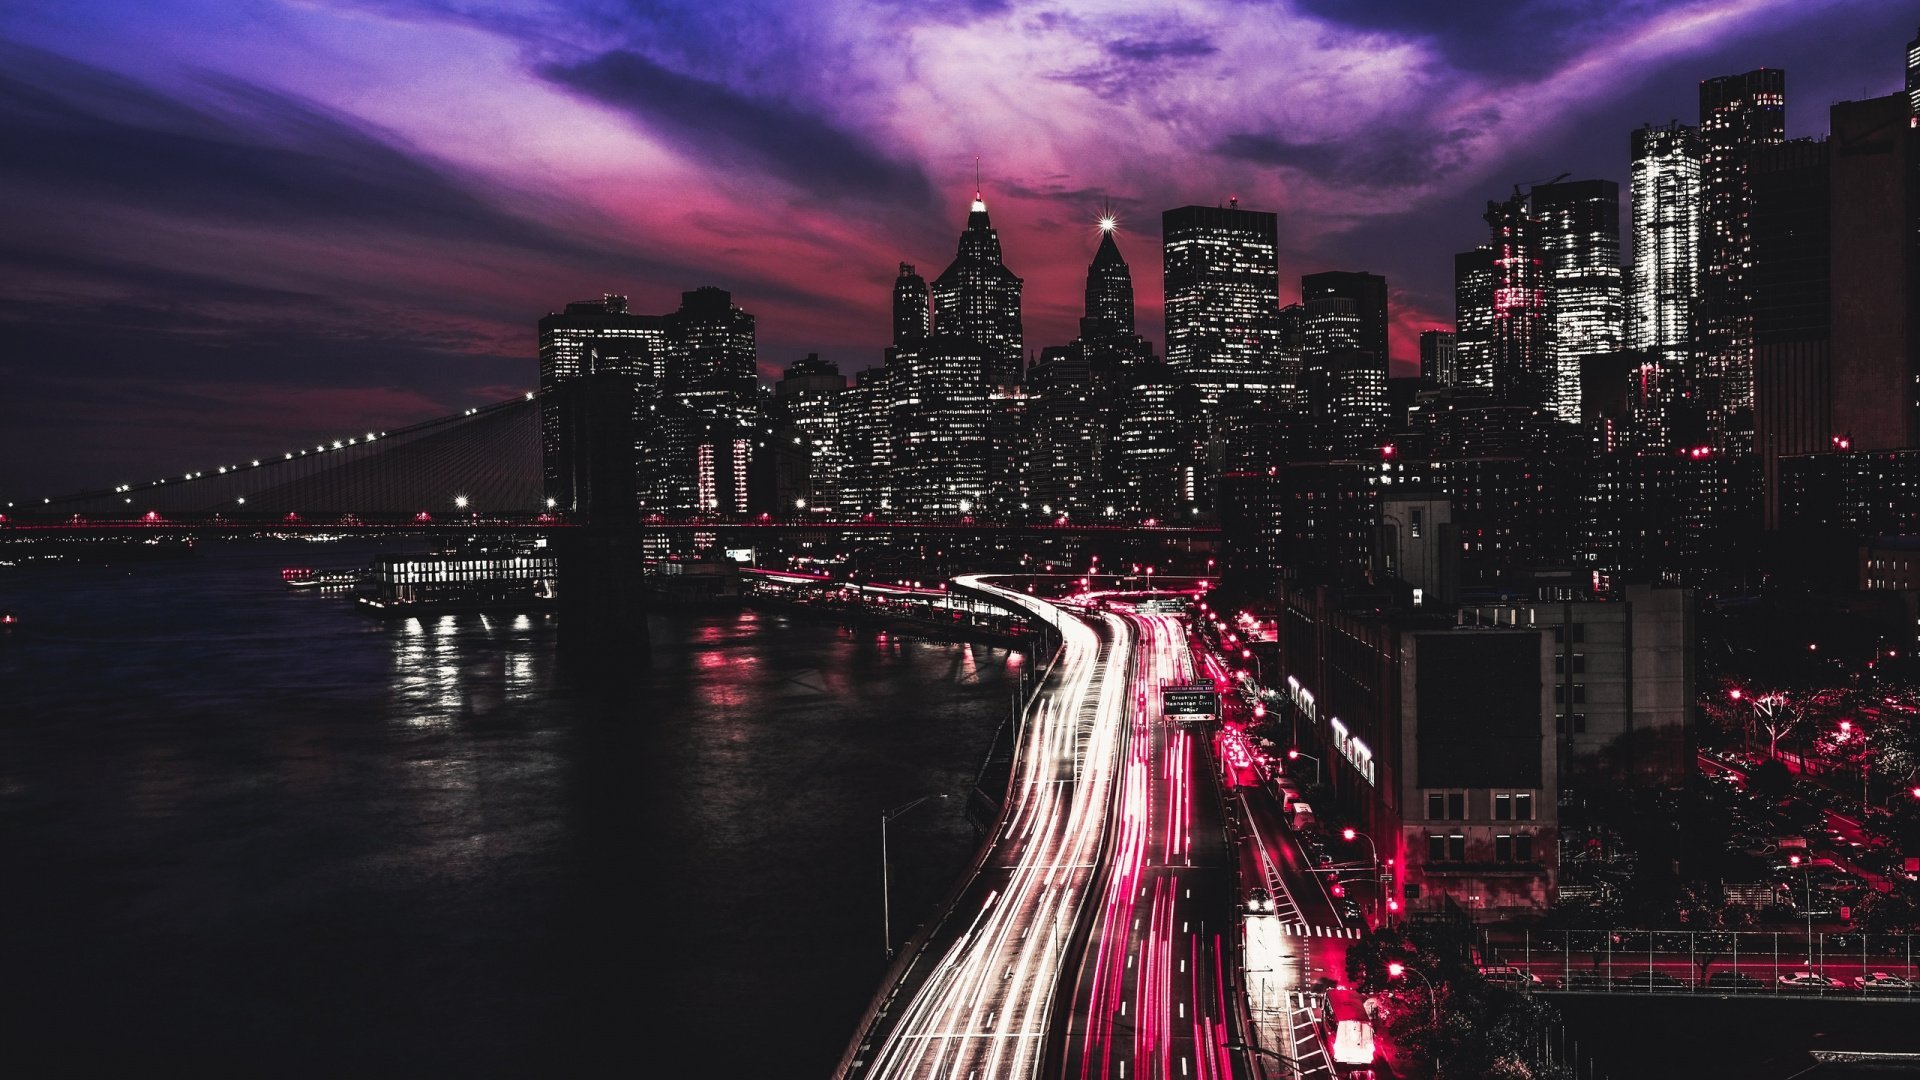
city, cloud, water, sky, building, skyscraper, tower block, architecture, cityscape, dusk, tower, horizon, midnight, electricity, landmark, landscape, metropolitan area, metropolis, condominium, magenta, urban area, human settlement, road, bridge, darkness, reflection, tree, street light, downtown, automotive lighting, evening, mixed use, town, night, skyline, afterglow, traffic, fixed link, tourist attraction, ocean, highway, street, overpass, freeway, sea, car